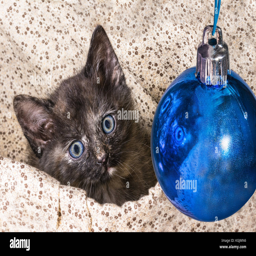
little tabby kitten with decorative blue christmas bauble .